Manuel Luis de Oliden

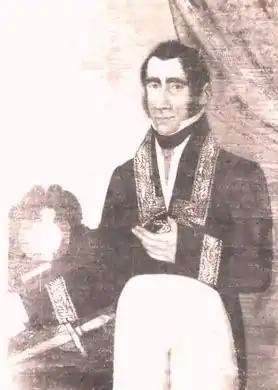
Manuel Luis de Oliden.jpg

Manuel Luis de Oliden (July 19, 1784 – November 15, 1869) was a Bolivian politician and military man.